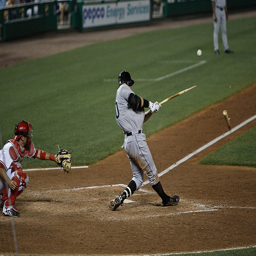
A man with a broken baseball bat standing in the dirt.
A baseball player swinging a bat towards a ball.
There is an individual doing something in the picture.

some baseball players playing baseball on a field
A baseball player breaking his bat when hitting a baseball.